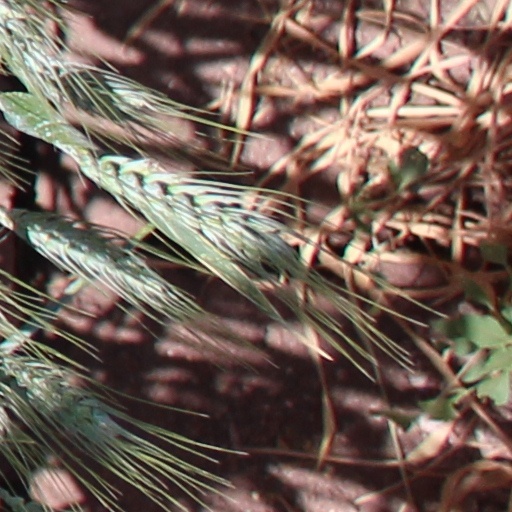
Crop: wheat